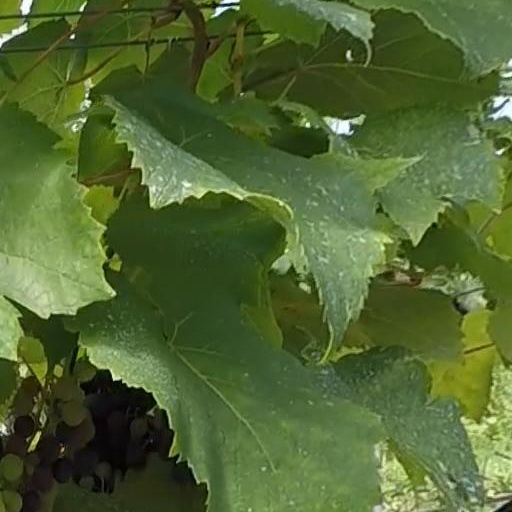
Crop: grape